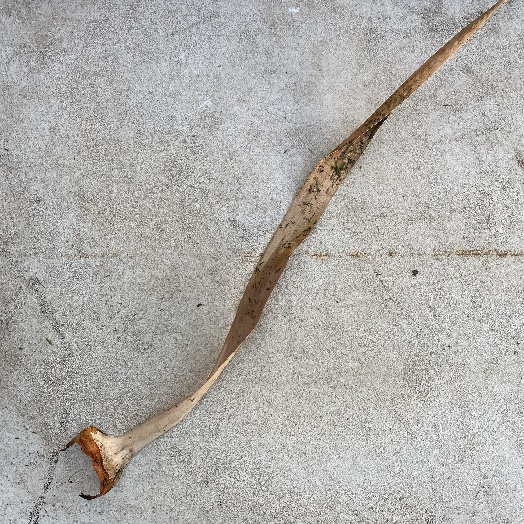
Label: Vegetation